Parc Central, Andorra la Vella

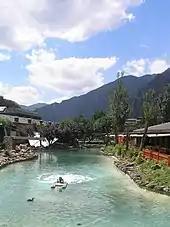
View in Parc Central

Parc Central is a park in Andorra la Vella, Andorra. It was designed by the architect Daniel Gelabert Fontova.